Alfred Milner, 1st Viscount Milner

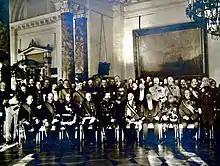
Lord Milner's mission to Russia

In the aftermath of the war, at Milner's suggestion, the British government sent Henry Birchenough, a businessman and old friend of Milner's, as special trade commissioner to South Africa with the task of preparing a Blue Book on trade prospects. To aid him in his task, Milner recruited a team of gifted young lawyers and administrators, most of them Oxford graduates, who became known as "Milner's Kindergarten". Among his proteges were Peter Perry, Lionel Curtis, Patrick Duncan, Geoffrey Dawson and Hugh Wyndham, many of whom continued in South Africa under Lord Selborne after Milner's retirement and return to England. The Kindergarten retained a major influence in British South African and imperial affairs through World War II, long after Milner's death.